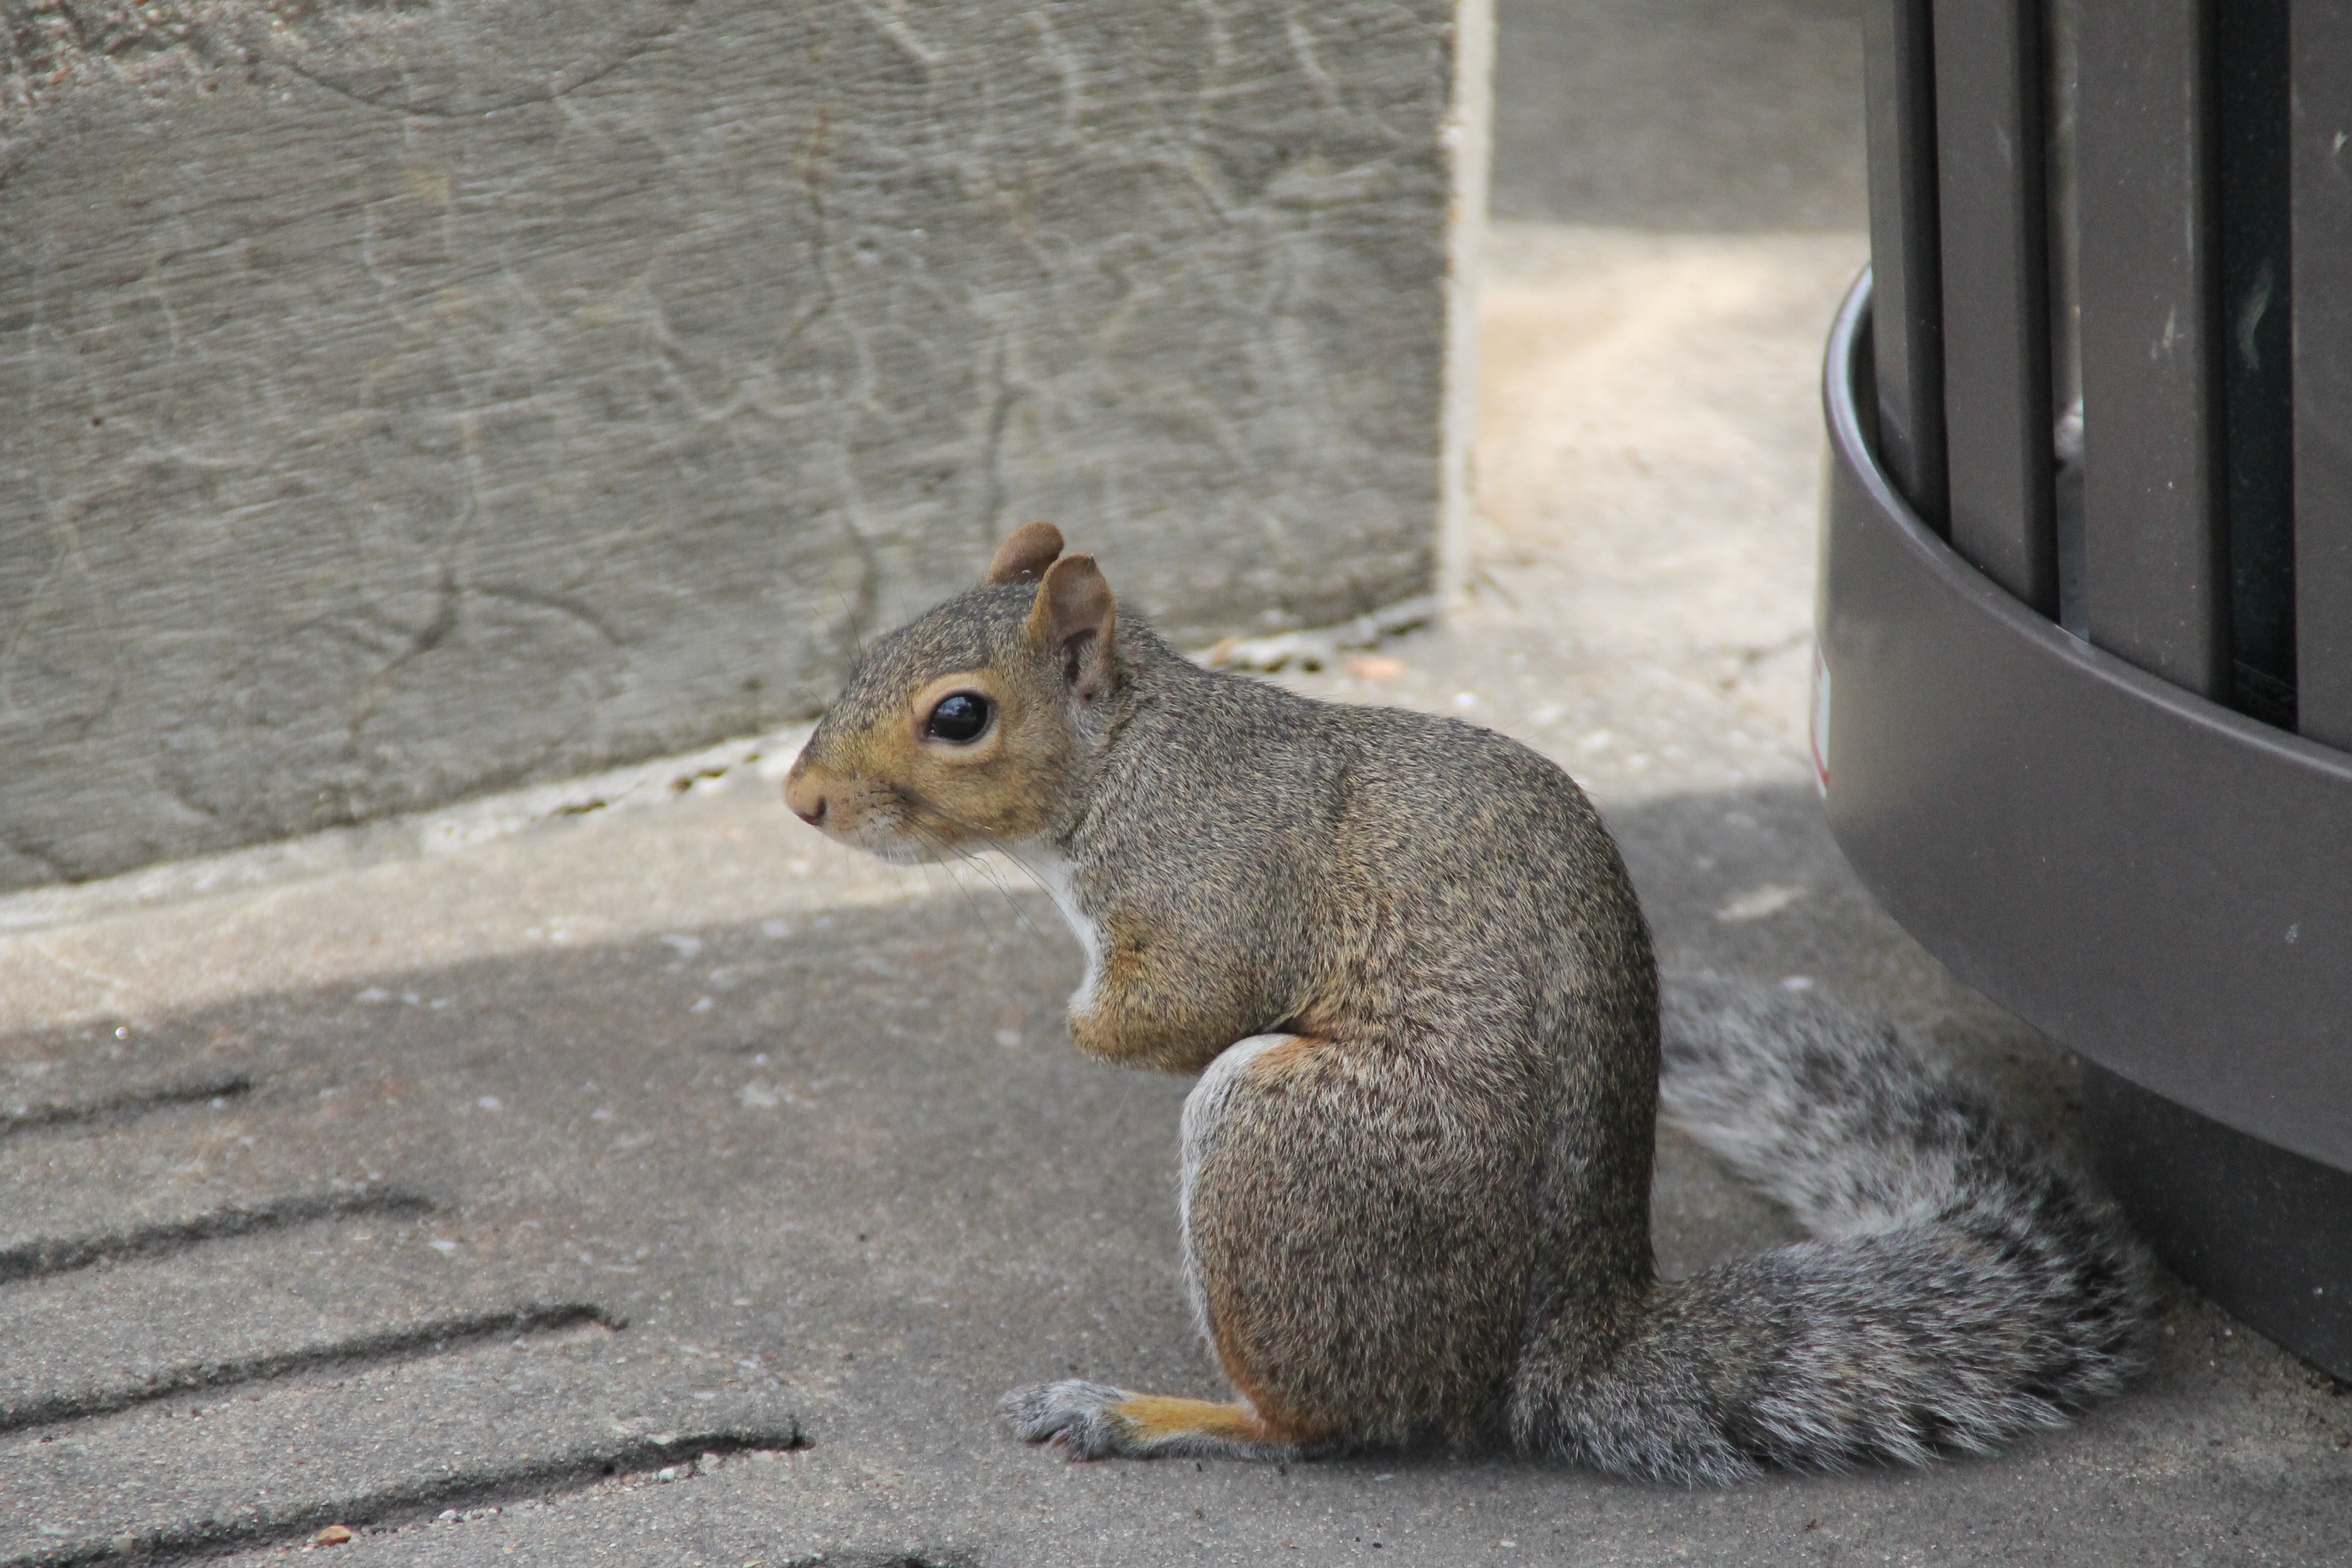
nature, grass, outdoor, animal, cute, wildlife, zoo, sitting, autumn, mammal, gray, squirrel, rodent, fauna, whiskers, one, tail, vertebrate, friendly, bushy, hunched